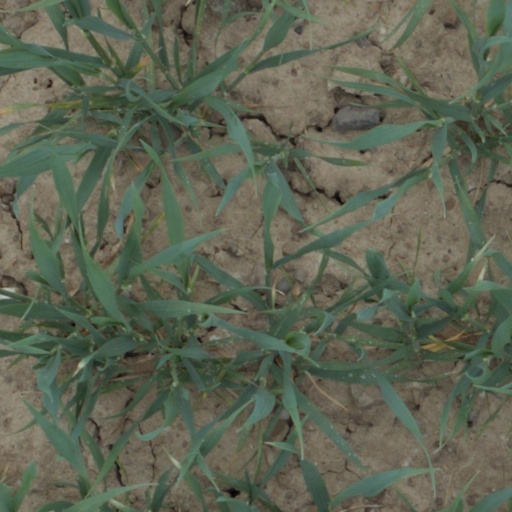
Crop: wheat